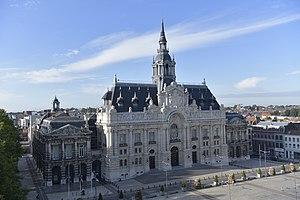
L'Hôtel de ville de Roubaix sur la grand-place dans le quartier du centre. Mairie. Bâtiment historique. Façade
Roubaix est une commune française située dans le département du Nord, en région Hauts-de-France. Elle est le chef-lieu de deux cantons. Autrefois appelée Robacum ensuite au XIe nommée Rubaix et plus fréquemment au XIIe Rosbais et Rosbacum.